Bunshinsaba (2012 film)

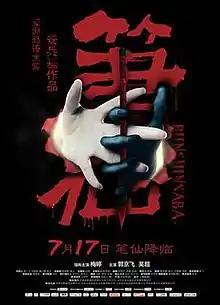

Bunshinsaba is a 2012 Chinese horror film directed by Ahn Byeong-ki." The film is set in Beijing, where Xiao Ai (Mei Ting) has her horror novel rejected by her patient publisher and finds out that her ex-husband, Qi Kun (Wu Chao), has been released from prison and is looking for her as well as her asthmatic son Xiao Xin (Zhu Jiangdi). Xiao Ai and Xiao Xin are offered an old house by her doctor where unexplainable events begin to happen.